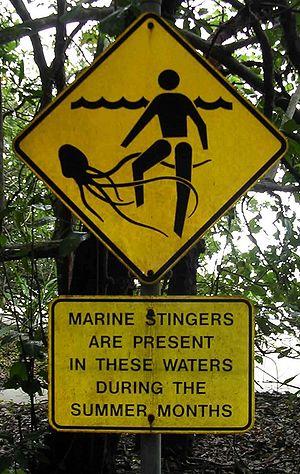
Panneau indiquant la présence de cuboméduses dans ces eaux
La cuboméduse d'Australie, aussi appelée « piqueur marin », « guêpe de mer » ou encore « main de la mort » ou « main qui tue », est une cuboméduse de la famille des Chirodropidae, qui vit dans les moyennes profondeurs, dans les eaux du littoral australien et du sud-est asiatique. Elle est la méduse la plus venimeuse connue à ce jour.
Les Cubozoaires, appelés aussi méduses-boîtes, constituent une classe de cnidaires, des invertébrés qui se distinguent des autres méduses par la forme de leur ombrelle en forme de cube. Les méduses-boîtes sont connues pour le venin extrêmement puissant produit par certaines espèces qui sont parmi les créatures les plus venimeuses au monde. Les piqûres de ces espèces ainsi que quelques autres de cette classe sont extrêmement douloureuses et souvent mortelles pour les humains.